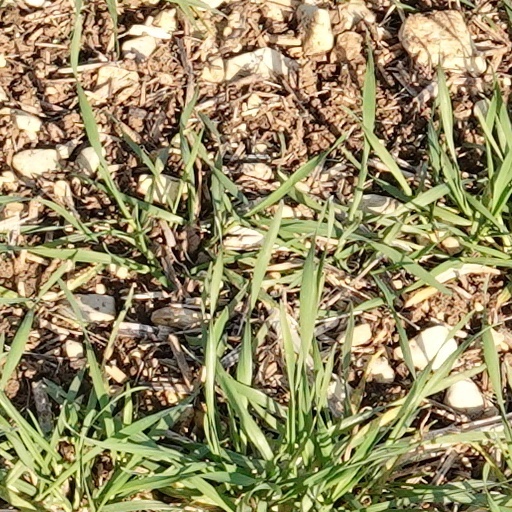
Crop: wheat